Andrey Arshavin

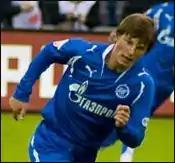
Arshavin playing for Zenit in 2008

In 2000, Arshavin was included in the Zenit first-team squad, making his debut in a 3–0 away win over English side Bradford City in the Intertoto Cup, coming on as a first-half substitute for Andrey Kobelev. He played in various positions on the field, starting as a right midfielder, then as an attacking midfielder, and finally adopted the second striker's role playing on a flank or behind the target man.